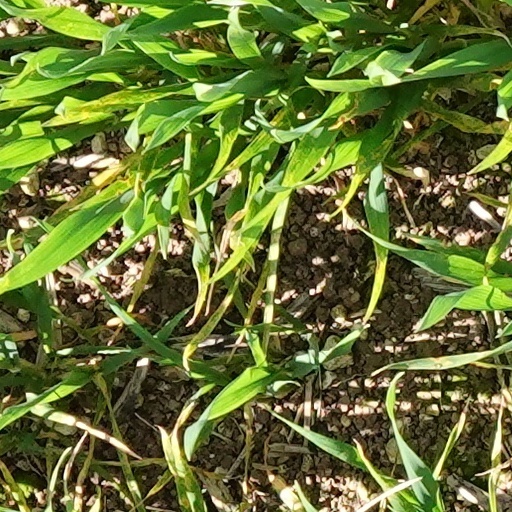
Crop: wheat